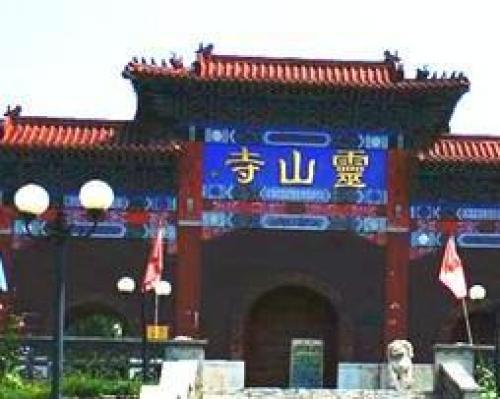
地标名称：灵山寺
所在城市：廊坊市·三河市